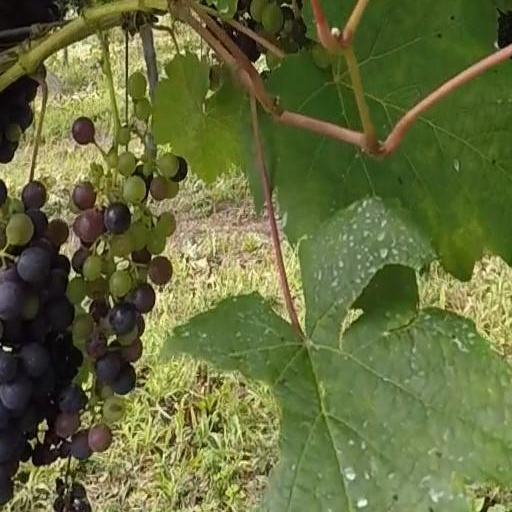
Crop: grape